David D. Thompson

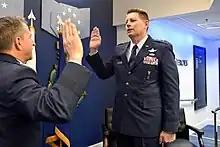
General Goldfein (left) promotes Thompson (right) to lieutenant general, 2018

From 1985 to 1988, Thompson was assigned at the Air Force Rocket Propulsion Laboratory at Edwards Air Force Base, California, as an experimental rocket propulsion engineer and chief of motor/component operations section. After that, he studied for a year at Purdue University. After receiving his graduate from Purdue, he went back to USAFA, now as an instructor of astronautics, assistant professor, and executive officer, for three years from 1989 to 1992. He continued his studies from 1992 to 1995 at the Presidio of Monterey, California and Johannes Kepler University Linz.